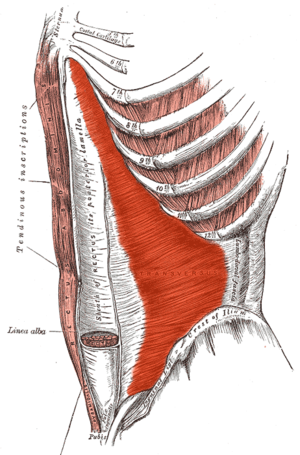
Tværgående bugmuskel
Transversus abdominis, Rectus abdominis, og Pyramidalis.
Tværgående bugmuskel også kendt som transversalis, er et muskellag på den anteriore og laterale af bugvæggen, der ligger under den skrå interne bugmuskel. Det menes blandt mange fitness-professionelle at det er en signifikant del af kropsstammen.